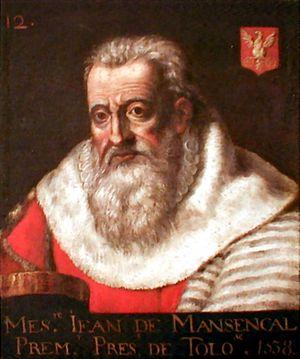
Portrait de Jean de Mansencal
L’hôtel Mansencal est un hôtel particulier, situé au nᵒ 1 rue Espinasse, dans le centre historique de Toulouse. Construit dans le deuxième quart du XVIᵉ siècle, entre 1527 et 1547, pour un important parlementaire toulousain, Jean de Mansencal, il est profondément remanié et altéré aux siècles suivants. Après avoir été intégré au couvent des Dominicains de Toulouse dans le dernier quart du XIXᵉ siècle, il fait aujourd'hui partie du collège privé Saint-Thomas-d'Aquin.
Fils d'un Lieutenant du Roi, il est né à Bazas à la fin du XVᵉ siècle.
Au XVIᵉ siècle, la Renaissance, qui prônait le retour aux modèles de l'Antiquité romaine, se diffusa en Europe depuis l'Italie par le biais notamment de traités et gravures se référant au traité De Architectura de Vitruve, théoricien romain de l'architecture antique. Chaque foyer d'érudition et de création réinterpréta ces nouvelles références selon ses traditions locales.